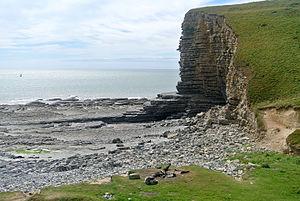
En géomorphologie, une plate-forme littorale, appelée aussi platier rocheux ou plate-forme d'érosion marine, est une surface plane taillée par les vagues et la météorisation subaérienne dans une roche présentant un minimum de résistance, et qui s'élève lentement jusqu'à un pied de falaise. Cette entité géomorphologique découverte à marée basse est donc un des marqueurs les plus représentatifs de la dynamique érosive des côtes rocheuses.